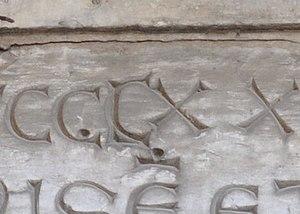
Inscription sur le linteau de l'église San Girolamo à Lucca (IT). Détail